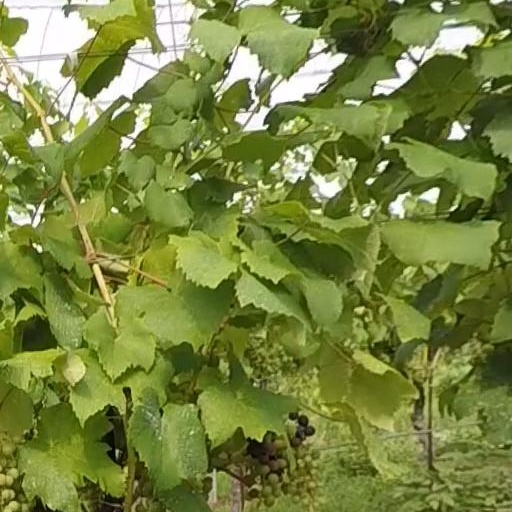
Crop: grape